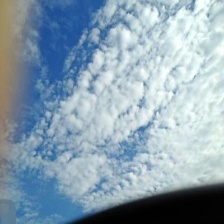
Cloud type: Stratus